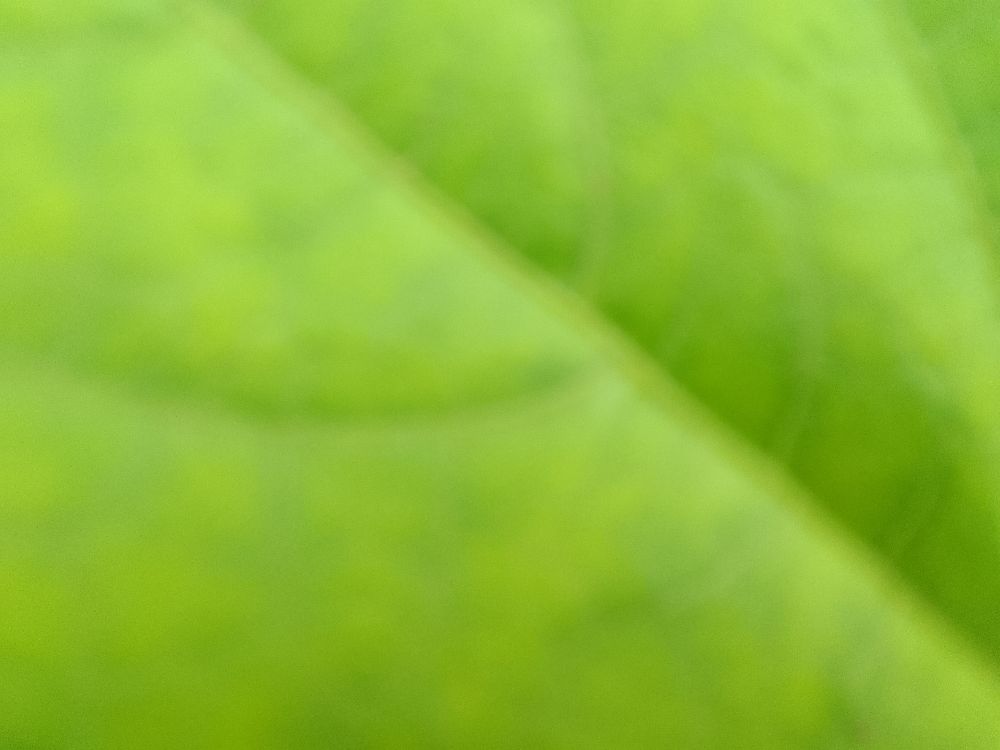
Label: healthy